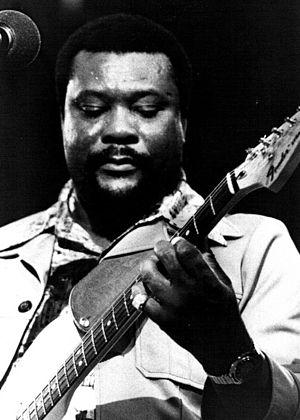
Le guitariste de blues Luther Johnson Jr à la maison de Radio France, salle 104.
Luther Johnson Jr. est un chanteur, guitariste de blues américain, né à Itta Bena, Mississippi, le 11 avril 1939.